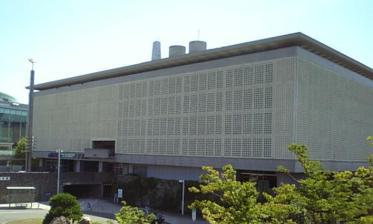
Building: Niigata Prefectural Civic Center
Country: Japan
Year built: 1967
Multi-purpose cultural facility in Chūō-ku, Niigata, Japan Niigata Prefectural Civic Center Niigata Prefectural Civic Center, August 2007 Address 3-13　Ichibanboridōri-chō, Chūō-ku, Niigata 951-8132 Location Japan Capacity 1,730 + 300 Construction Opened 21 November 1967 ( 1967-11-21 ) Construction cost 923 million yen Website www .niigata-kenminkaikan .jp The Niigata Prefectural Civic Center ( 新潟県民会館 , Niigata Kenminkaikan ) is a large multi-purpose public cultural facility in Chūō-ku, Niigata , Japan, which opened on 1 December 1967. Facilities The main concert hall seats 1,730, and the smaller hall seats 300. History Construction of the building started on 20 September 1966. The total construction cost was 923 million yen, and was partially funded using relief donations following the June 1964 Niigata earthquake . The building opened on 21 November 1967. Performances Musical artists and groups that have appeared on stage at the Niigata Prefectural Civic Center include the following. Iron Maiden december 10 1982. A-ha , World tour 1986 – 1987 , 11 July 1987 Mark Morris Dance Group, Japan Tour with Yo-Yo Ma , 7 June 2002 Dir En Grey , Tour 05: It Withers and Withers , 10 April 2005 Kodo , One Earth Tour 2011 , 21 December 2011 Every Little Thing , 15th Anniversary Concert Tour 2011-2012 "Ordinary" , 3 April 2012 Blast! , 20 July 2012 Hideaki Tokunaga , Concert Tour 2012 , 28 October 2012 Chage and Aska , Aska Concert Tour 2012-2013 , 15 February 2013 Access The complex is located within Hakusan Park , and the nearest station to the Niigata Prefectural Civic Center is Hakusan Station on the JR Echigo Line , 15 minutes' walk away. It is 15 minutes by car or bus from the main Niigata Station . References